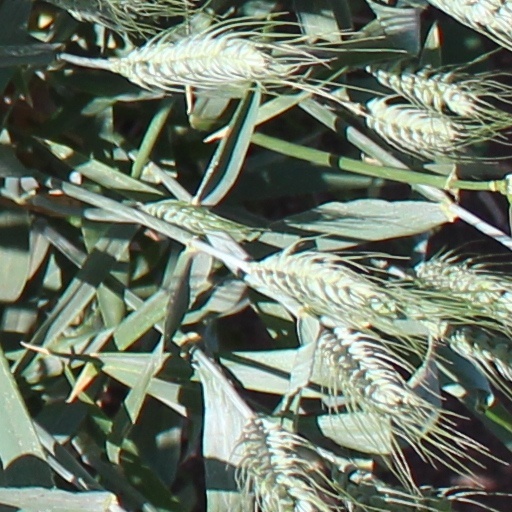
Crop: wheat